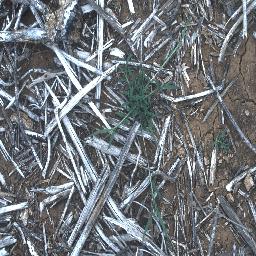
Label: negative